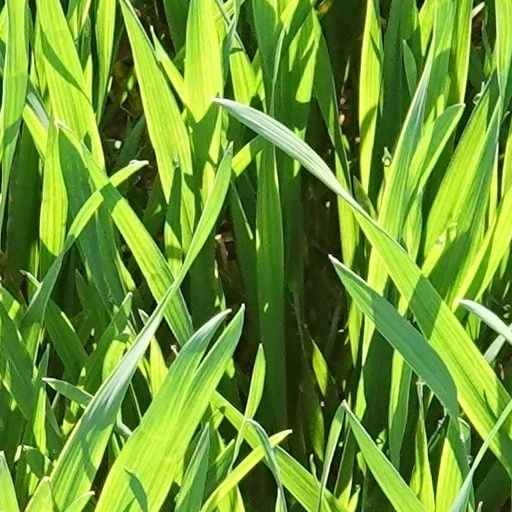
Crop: wheat